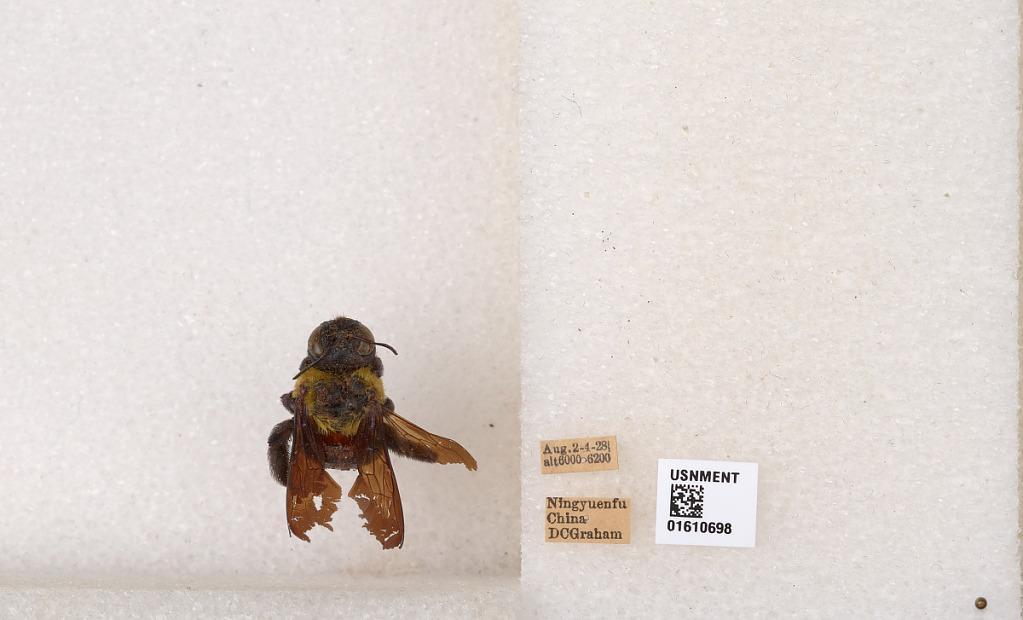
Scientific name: Xylocopa (Alloxylocopa) appendiculata appendiculata Smith
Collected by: D. Graham
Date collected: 1928-8-2
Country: China
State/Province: Sichuan
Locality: Ningyuenfu
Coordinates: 27.8595, 102.093